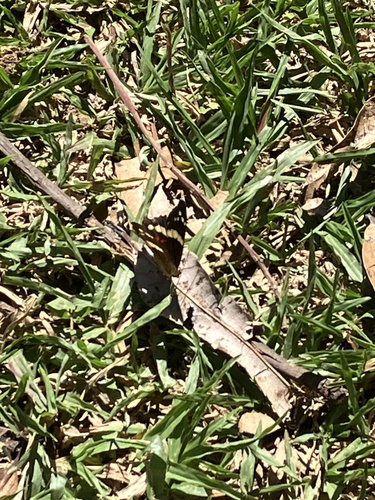
Scientific name: Anartia fatima
Common name: Banded peacock
Family: Nymphalidae
Order: Lepidoptera
Pollinator type: Primary pollinator
Habitat: Open areas and gardens
Geographic range: South America
Conservation status: Least Concern